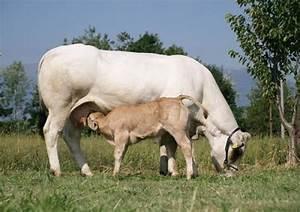
cow